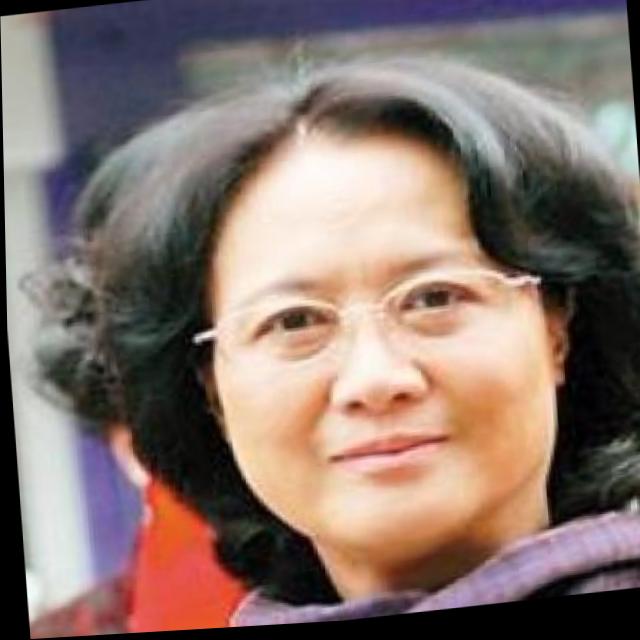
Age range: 45-64